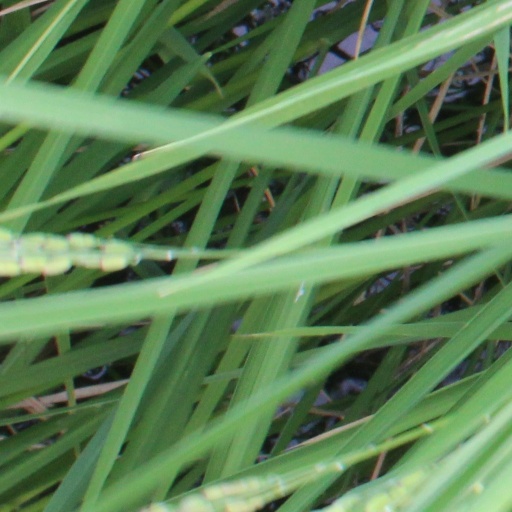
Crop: rice